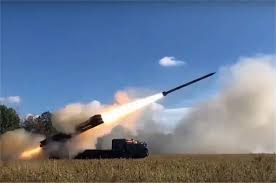
Label: Tornado